Spin the Glass Web

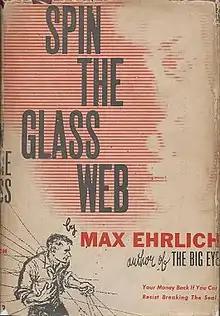
First edition

Spin The Glass Web is a mystery or suspense novel written by Max Ehrlich and first published in condensed form in "Cosmopolitan" in 1951. The full version was published by Harper & Brothers in 1952, and in paperback by Bantam Books in 1953.